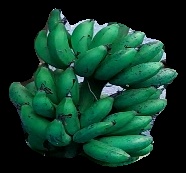
Variety: rasbale
Grade: grade3